Future Shop

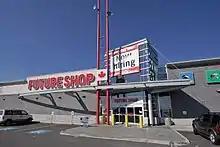
A newer-styled Future Shop in Sudbury, Ontario

In March 2001, the U.S. electronics store chain Best Buy acquired Future Shop for CDN$580 million. Following the purchase, Khosrowshahi stepped down as president, but other executives from Future Shop retained their positions within the company. Best Buy continued to operate Future Shop as a separate division following the purchase, acknowledging the strength of the brand. However, in 2002, the company began to open Best Buy locations in Canada as a secondary chain.